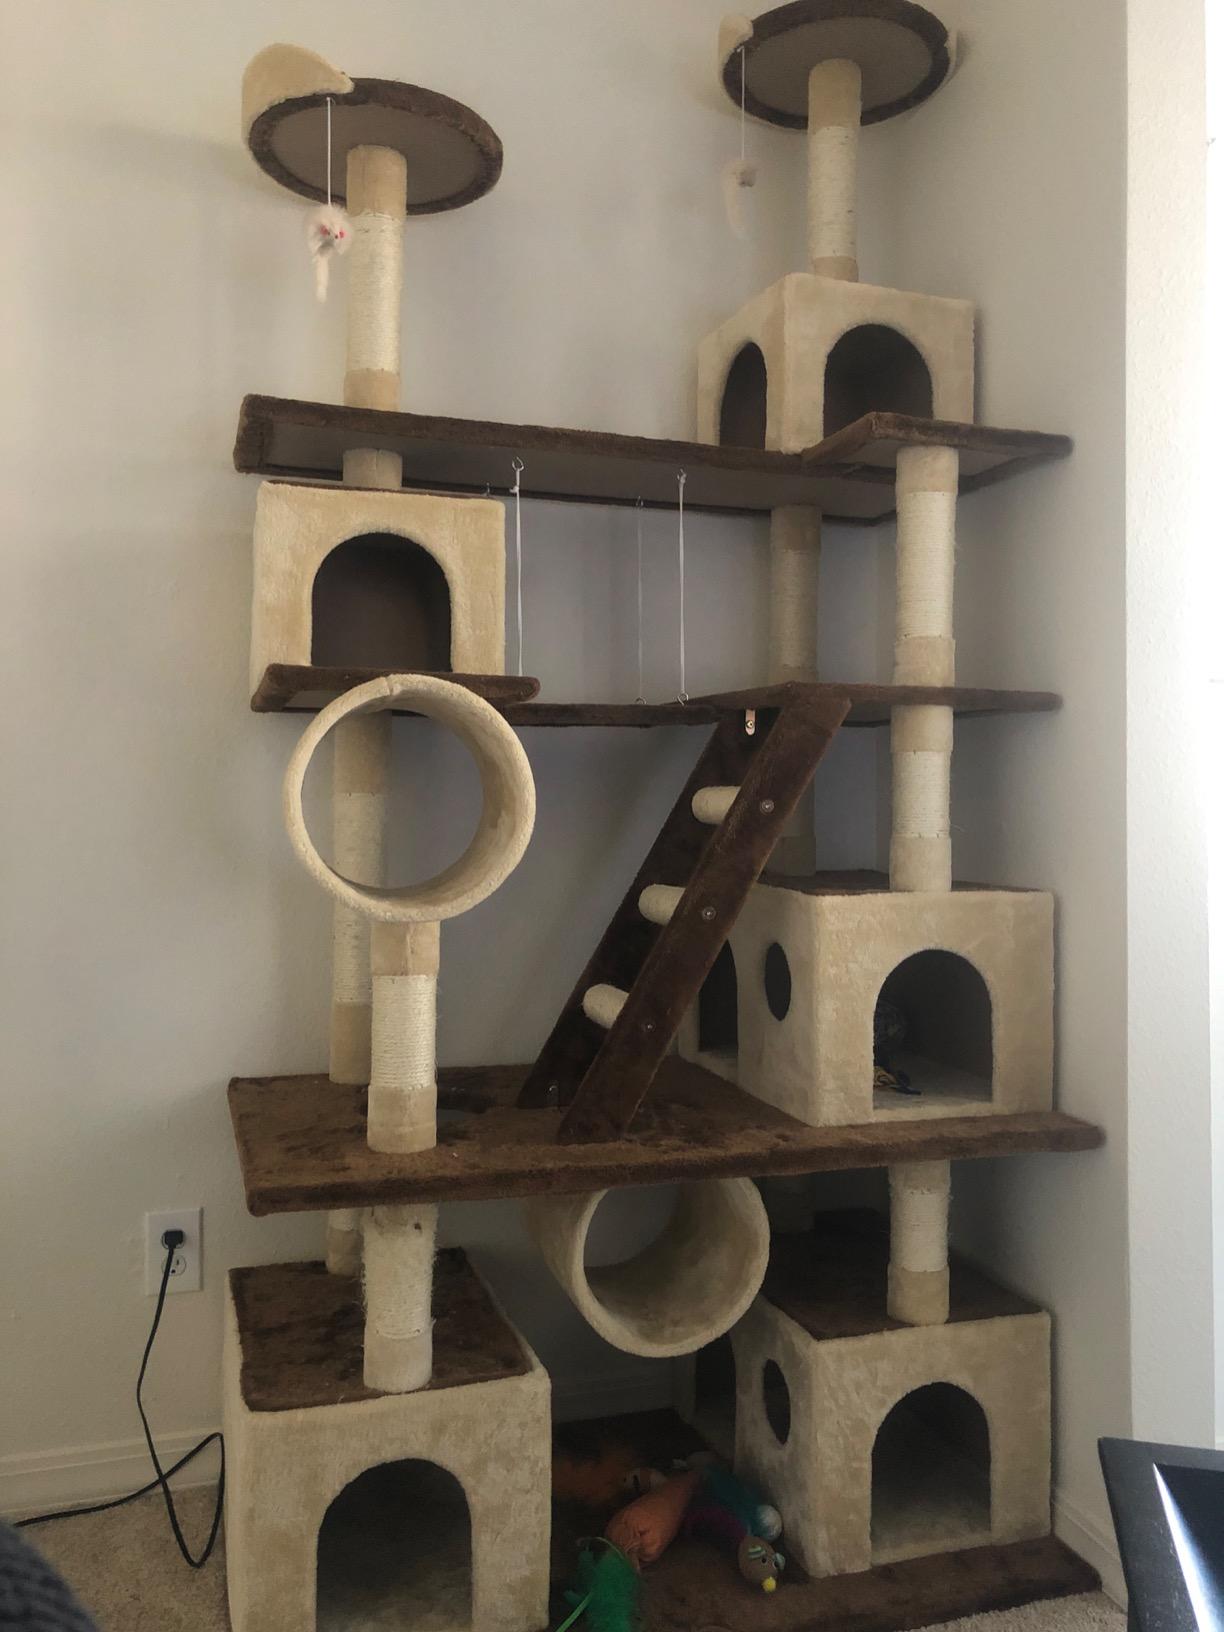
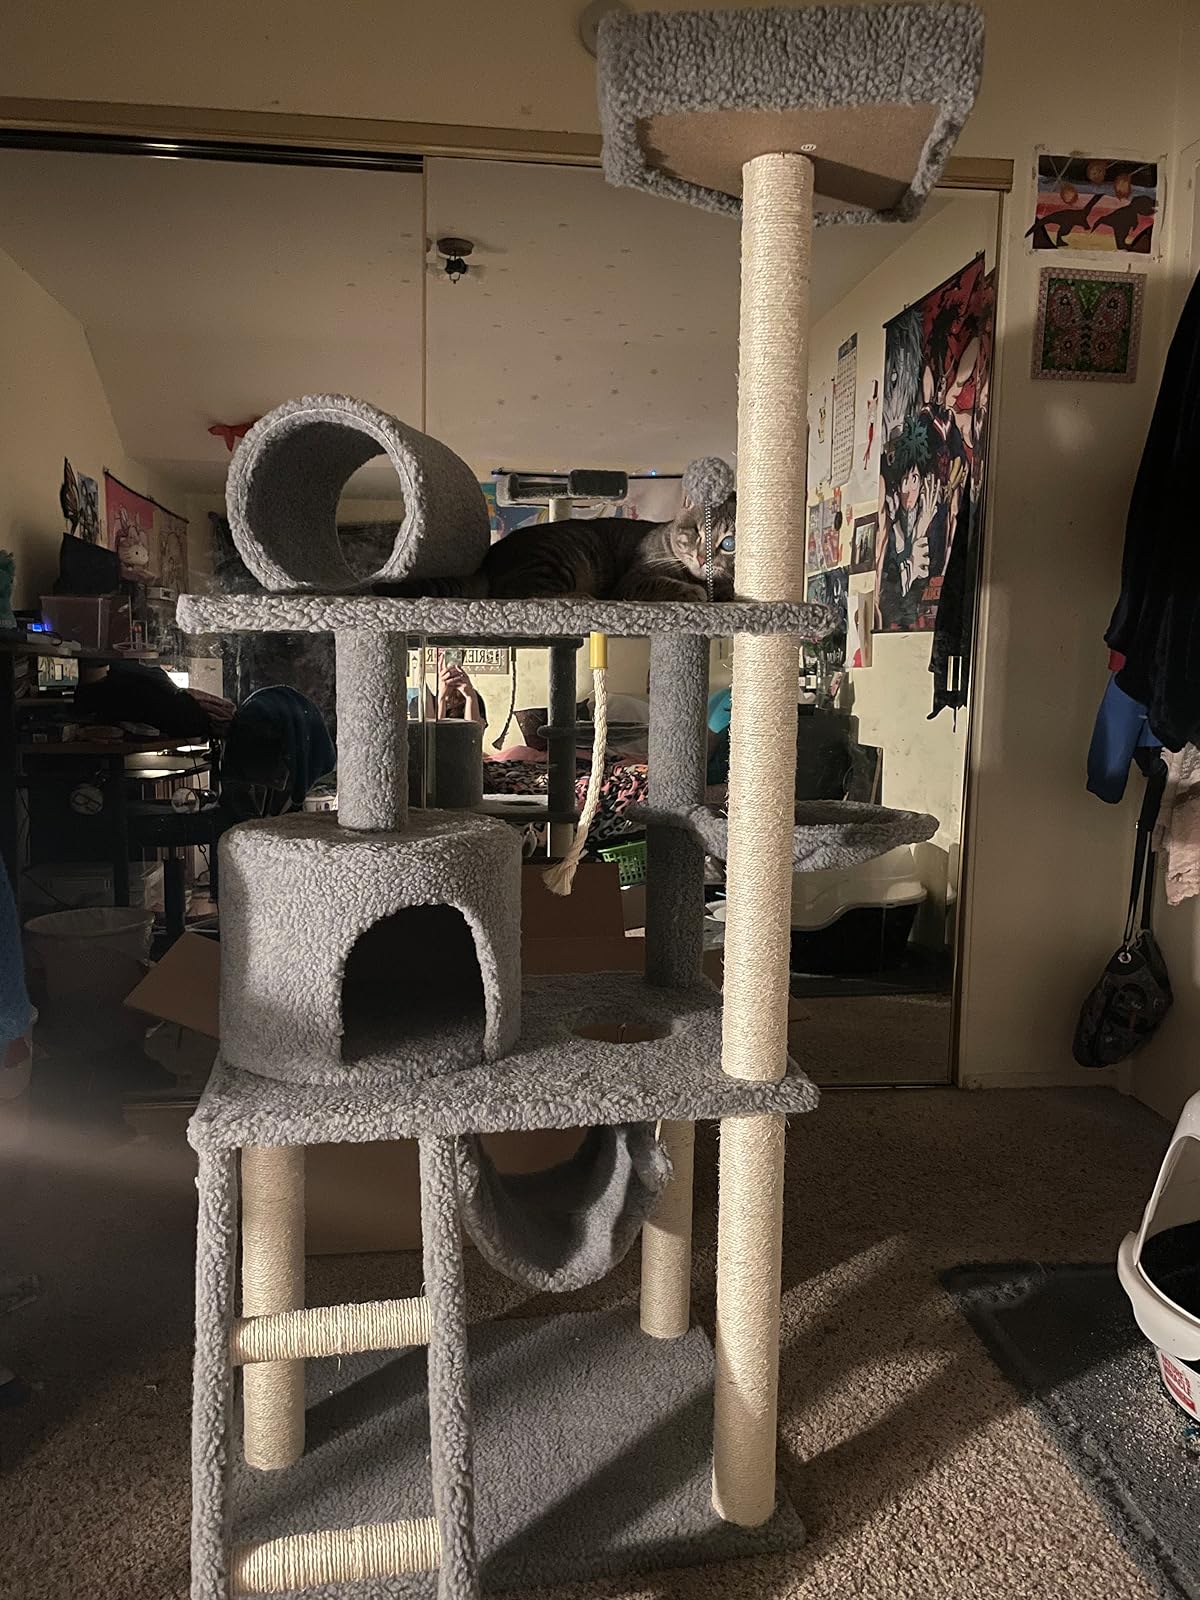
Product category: items_cat tree
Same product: no